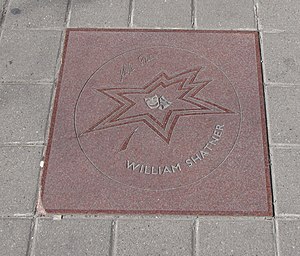
William Shatner
Shatners stjerne på Canada's Walk of Fame.
"William ""Bill"" Shatner er en Emmy- og Golden Globe-vindende canadisk skuespiller, forfatter, musiker og filminstruktør, mest kendt for rollen sin som kaptajn James T. Kirk på USS Enterprise i tv-serien Star Trek: The Original Series fra 1966 til 1969 og i de syv efterfølgende film. Han spillede også titelrollen som veteran-politimanden i T.J. Hooker fra 1982 til 1986, som gik på ABC og CBS, rollen som Denny Crane i tv-serien Boston Legal samt rollen som Dr. Edison Milford Goodson III i tv-serien $#*! My Dad Says.